West Carmarthenshire (UK Parliament constituency)

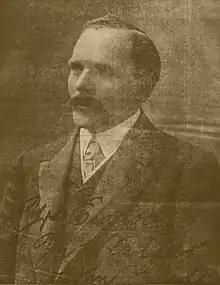
Hinds

Another General Election was required to take place before the end of 1915. The political parties had been making preparations for an election to take place and by July 1914, Alfred Stephens of Kidwelly had been chosen to oppose John Hinds.